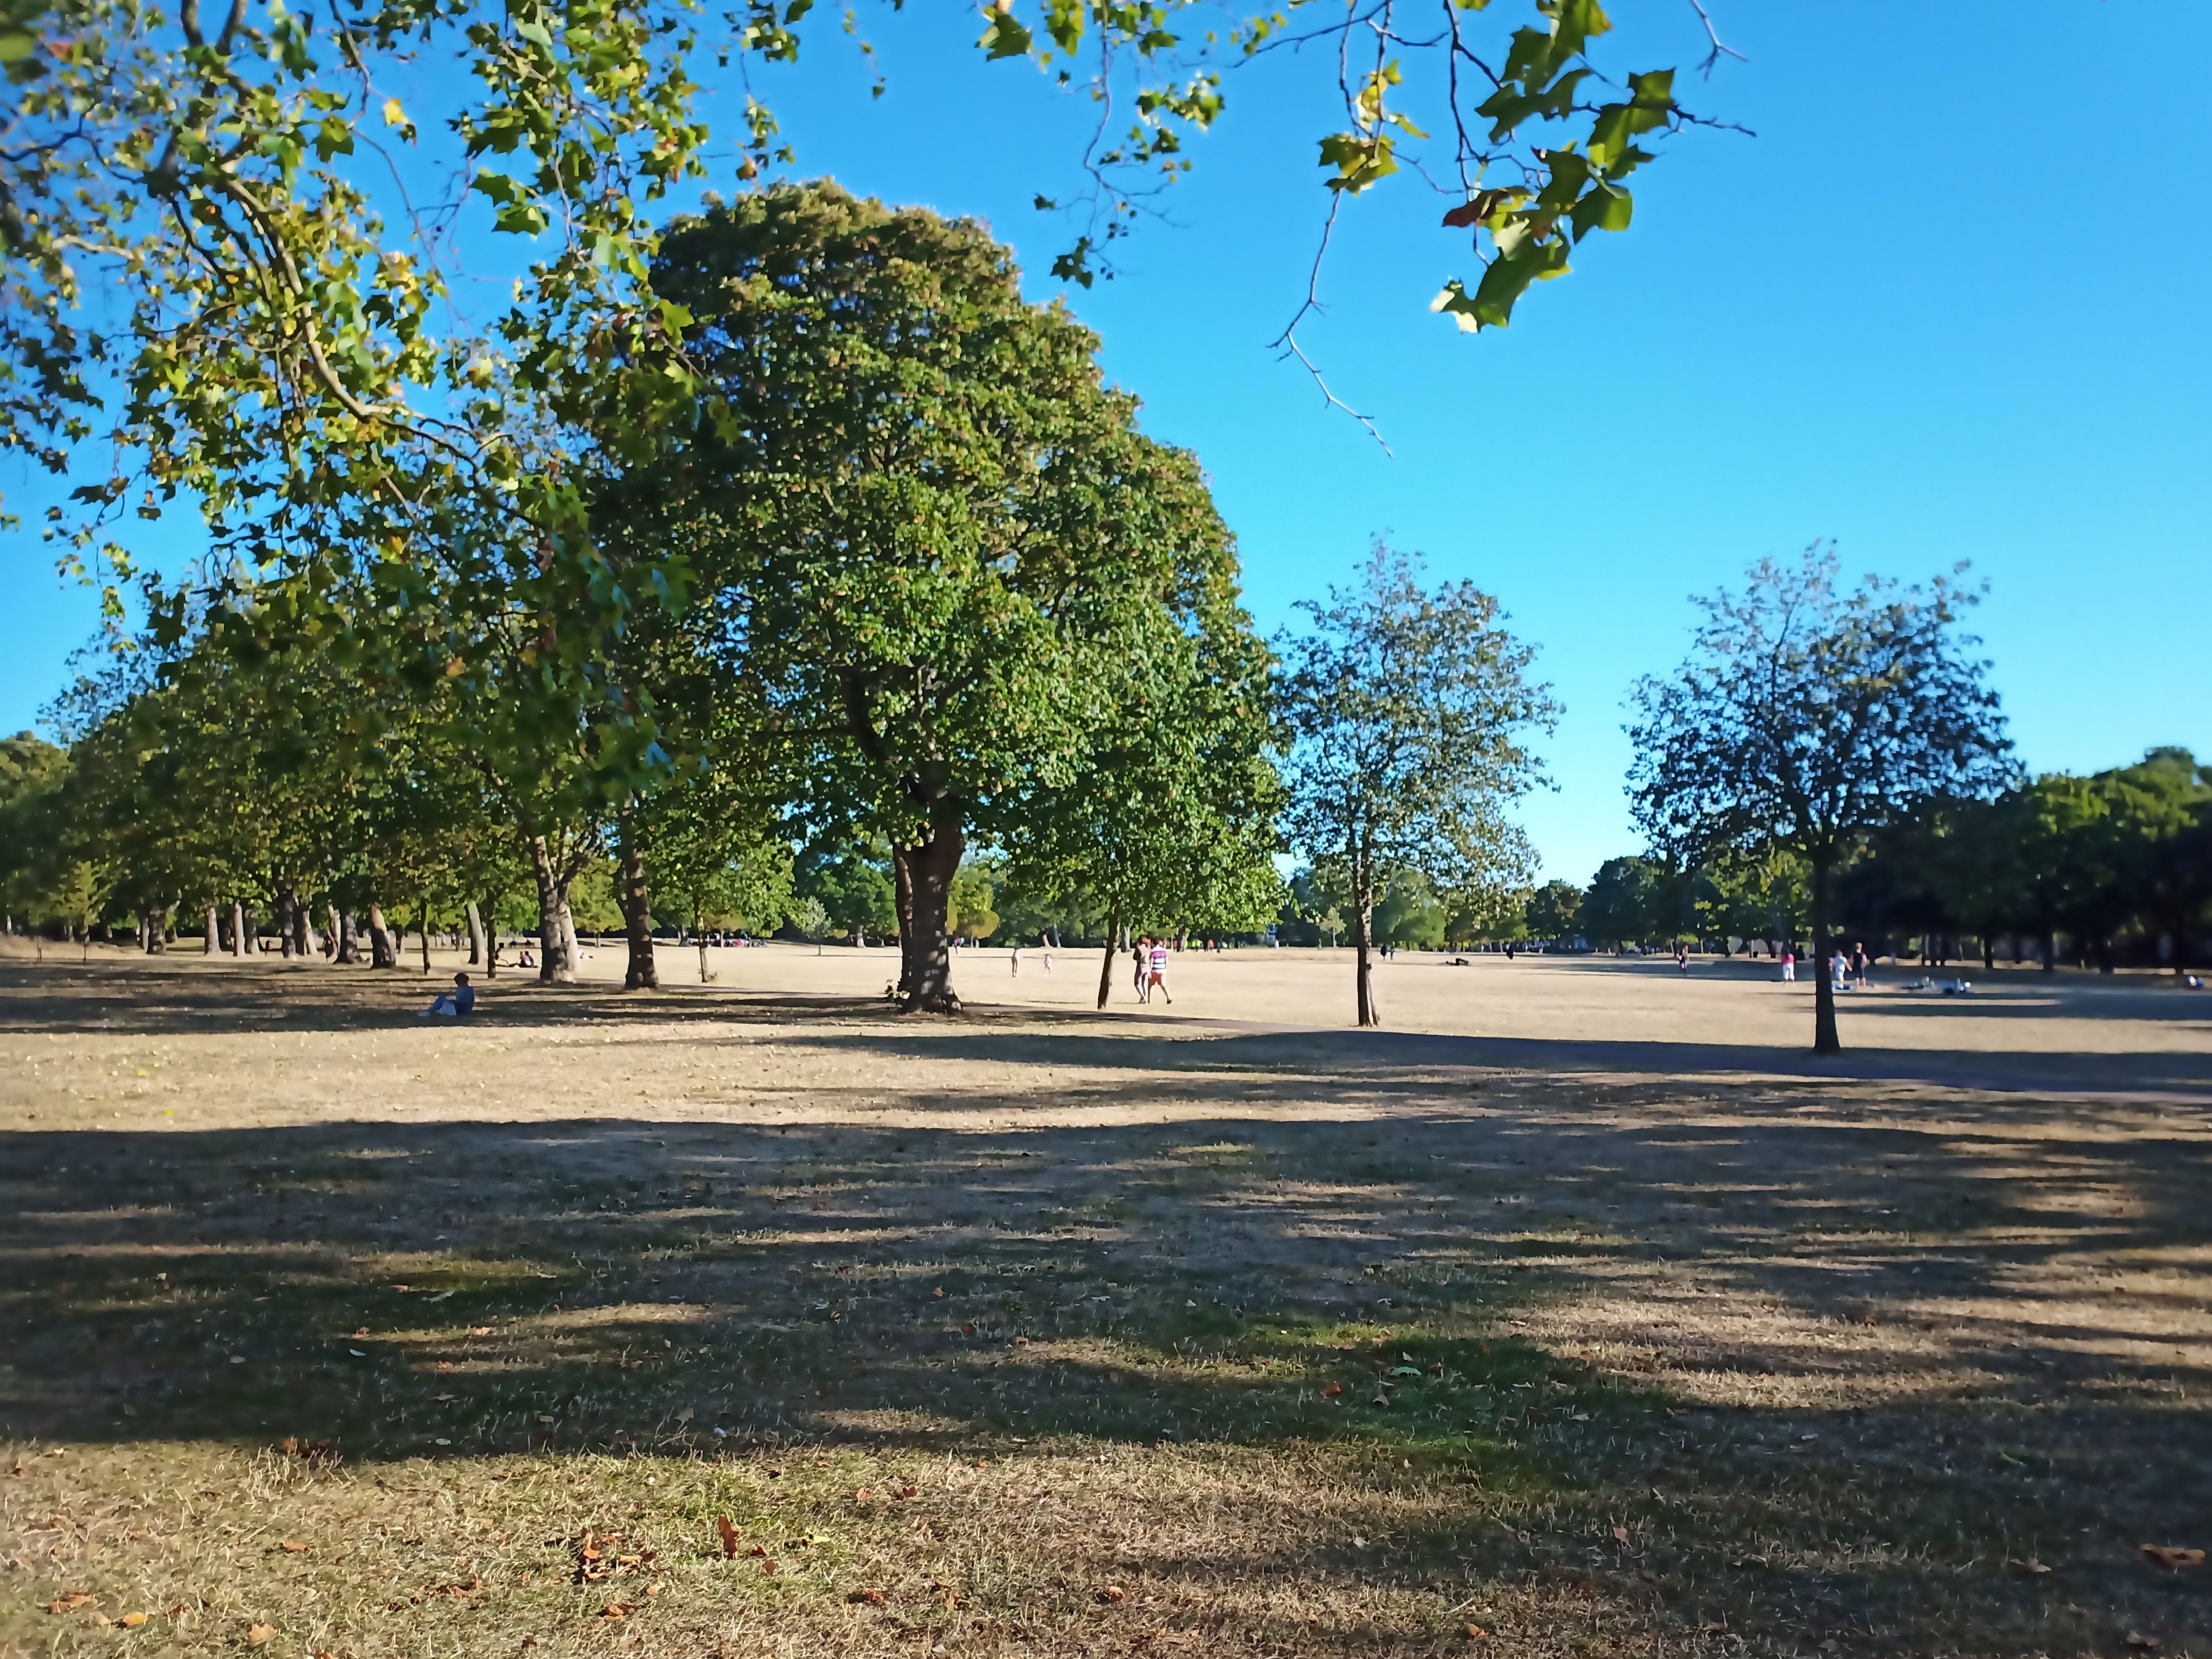
park, branch, leaf, sunlight, woody plant, plain, shade, Tints and shades, shadow, trunk, deciduous